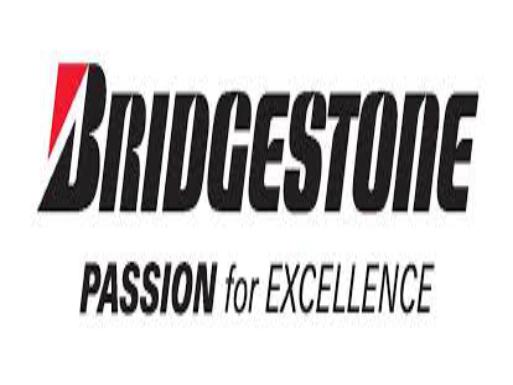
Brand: Bridgestone
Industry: Transportation